Florence Foster Jenkins

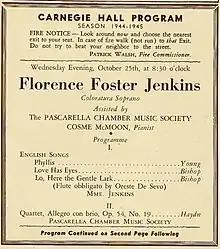

Once when a taxi in which she was riding collided with another car, Jenkins let out a high-pitched scream. Upon arriving home, she went immediately to her piano and confirmed (at least to herself) that the note she had screamed was the fabled F above high C, a pitch she had never before been able to reach. Overjoyed, she refused to press charges against either involved party, and even sent the taxi driver a box of expensive cigars. McMoon said neither he "nor anyone else" ever heard her actually sing a high F, however.